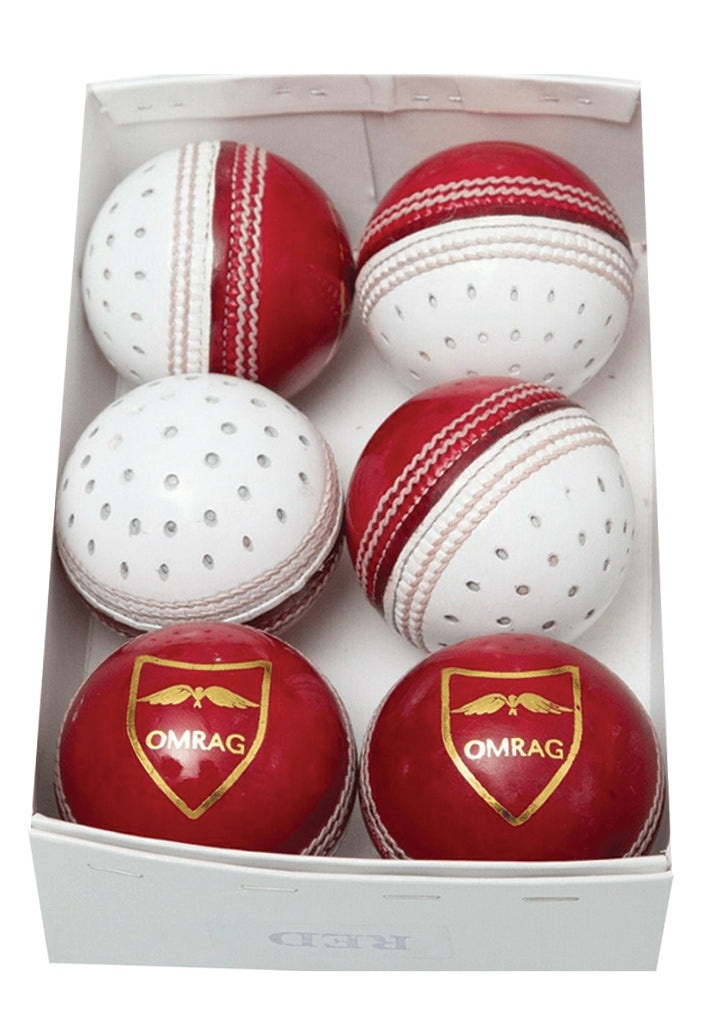
OMRAG - Cricket Balls Hand Stiched -Magic - Swing Balls
High Quality OMRAG - 5 Star Cricket Balls, hand Stitched Wax Finish and high quality leather Recommended for 50 Overs Hand sewn and stitched Traditional greased finish 5.5ozs Men's cricket ball Four piece construction to enhance shape retention 5 Star ball with Heavier Leather
Brand: OMRAG
Category: Sporting Goods > Athletics > Cricket > Cricket Balls